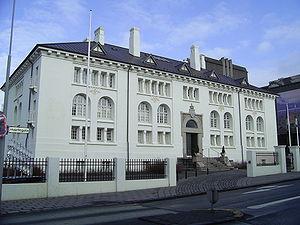
Bibliothèque nationale et universitaire d'Islande à Reykjavik.
La bibliothèque nationale et universitaire d'Islande est la principale bibliothèque d'Islande. Elle a été créée le 1ᵉʳ décembre 1994 par la fusion de la bibliothèque nationale et de la bibliothèque universitaire.